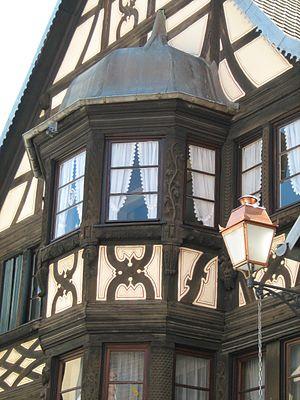
Oriel de la Maison Pfluger à Bouxwiller (67), France
La maison Pflüger se situe à Bouxwiller, au nᵒ 29 de la Grand-Rue. L'édifice est inscrit aux monuments historiques français depuis le 30 octobre 1930.